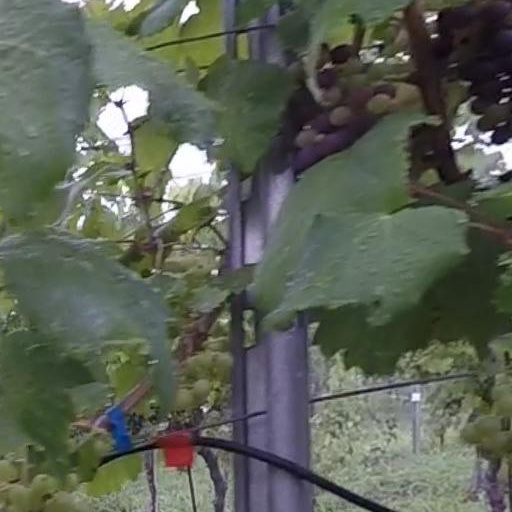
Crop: grape